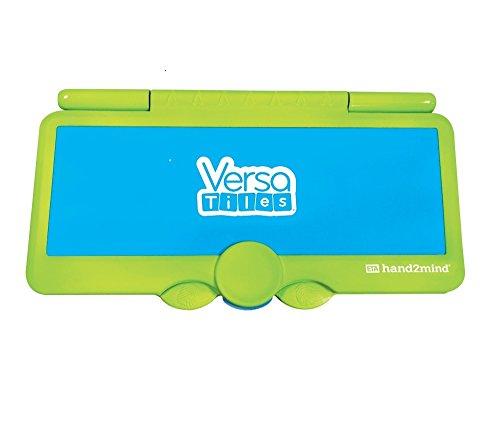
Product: hand2mind VersaTiles Math Practice Take Along Set (Grade 1), Allow Kids to Learn, Practice & Self-Check Essential Math Skills at Home, Independent Activities for Kids
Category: Toys & Games | Learning & Education | Counting & Math Toys
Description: What we love about Versatile is that it is versatile The take-along math practice set not only engages your kid in independent practice but also provides enrichment.
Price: $33.23
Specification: Product Dimensions:         12 x 9 x 1.1 inches ; 1.1 pounds    |Shipping Weight: 1.1 pounds (View shipping rates and policies)|ASIN: B01DTIFMSO|Item model number: 85411|    #541    in Counting & Math Toys